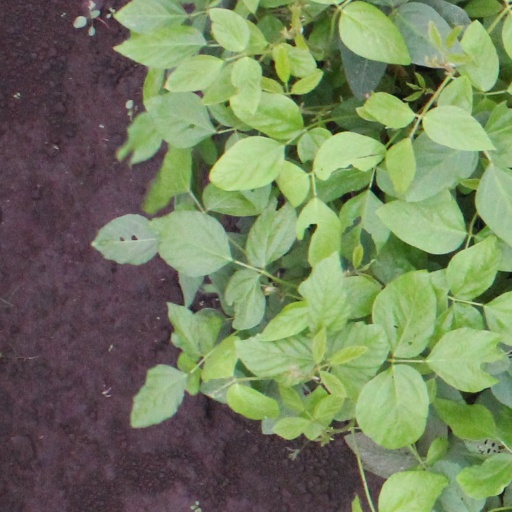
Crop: soybean